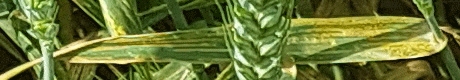
Label: Wheat___Yellow_Rust